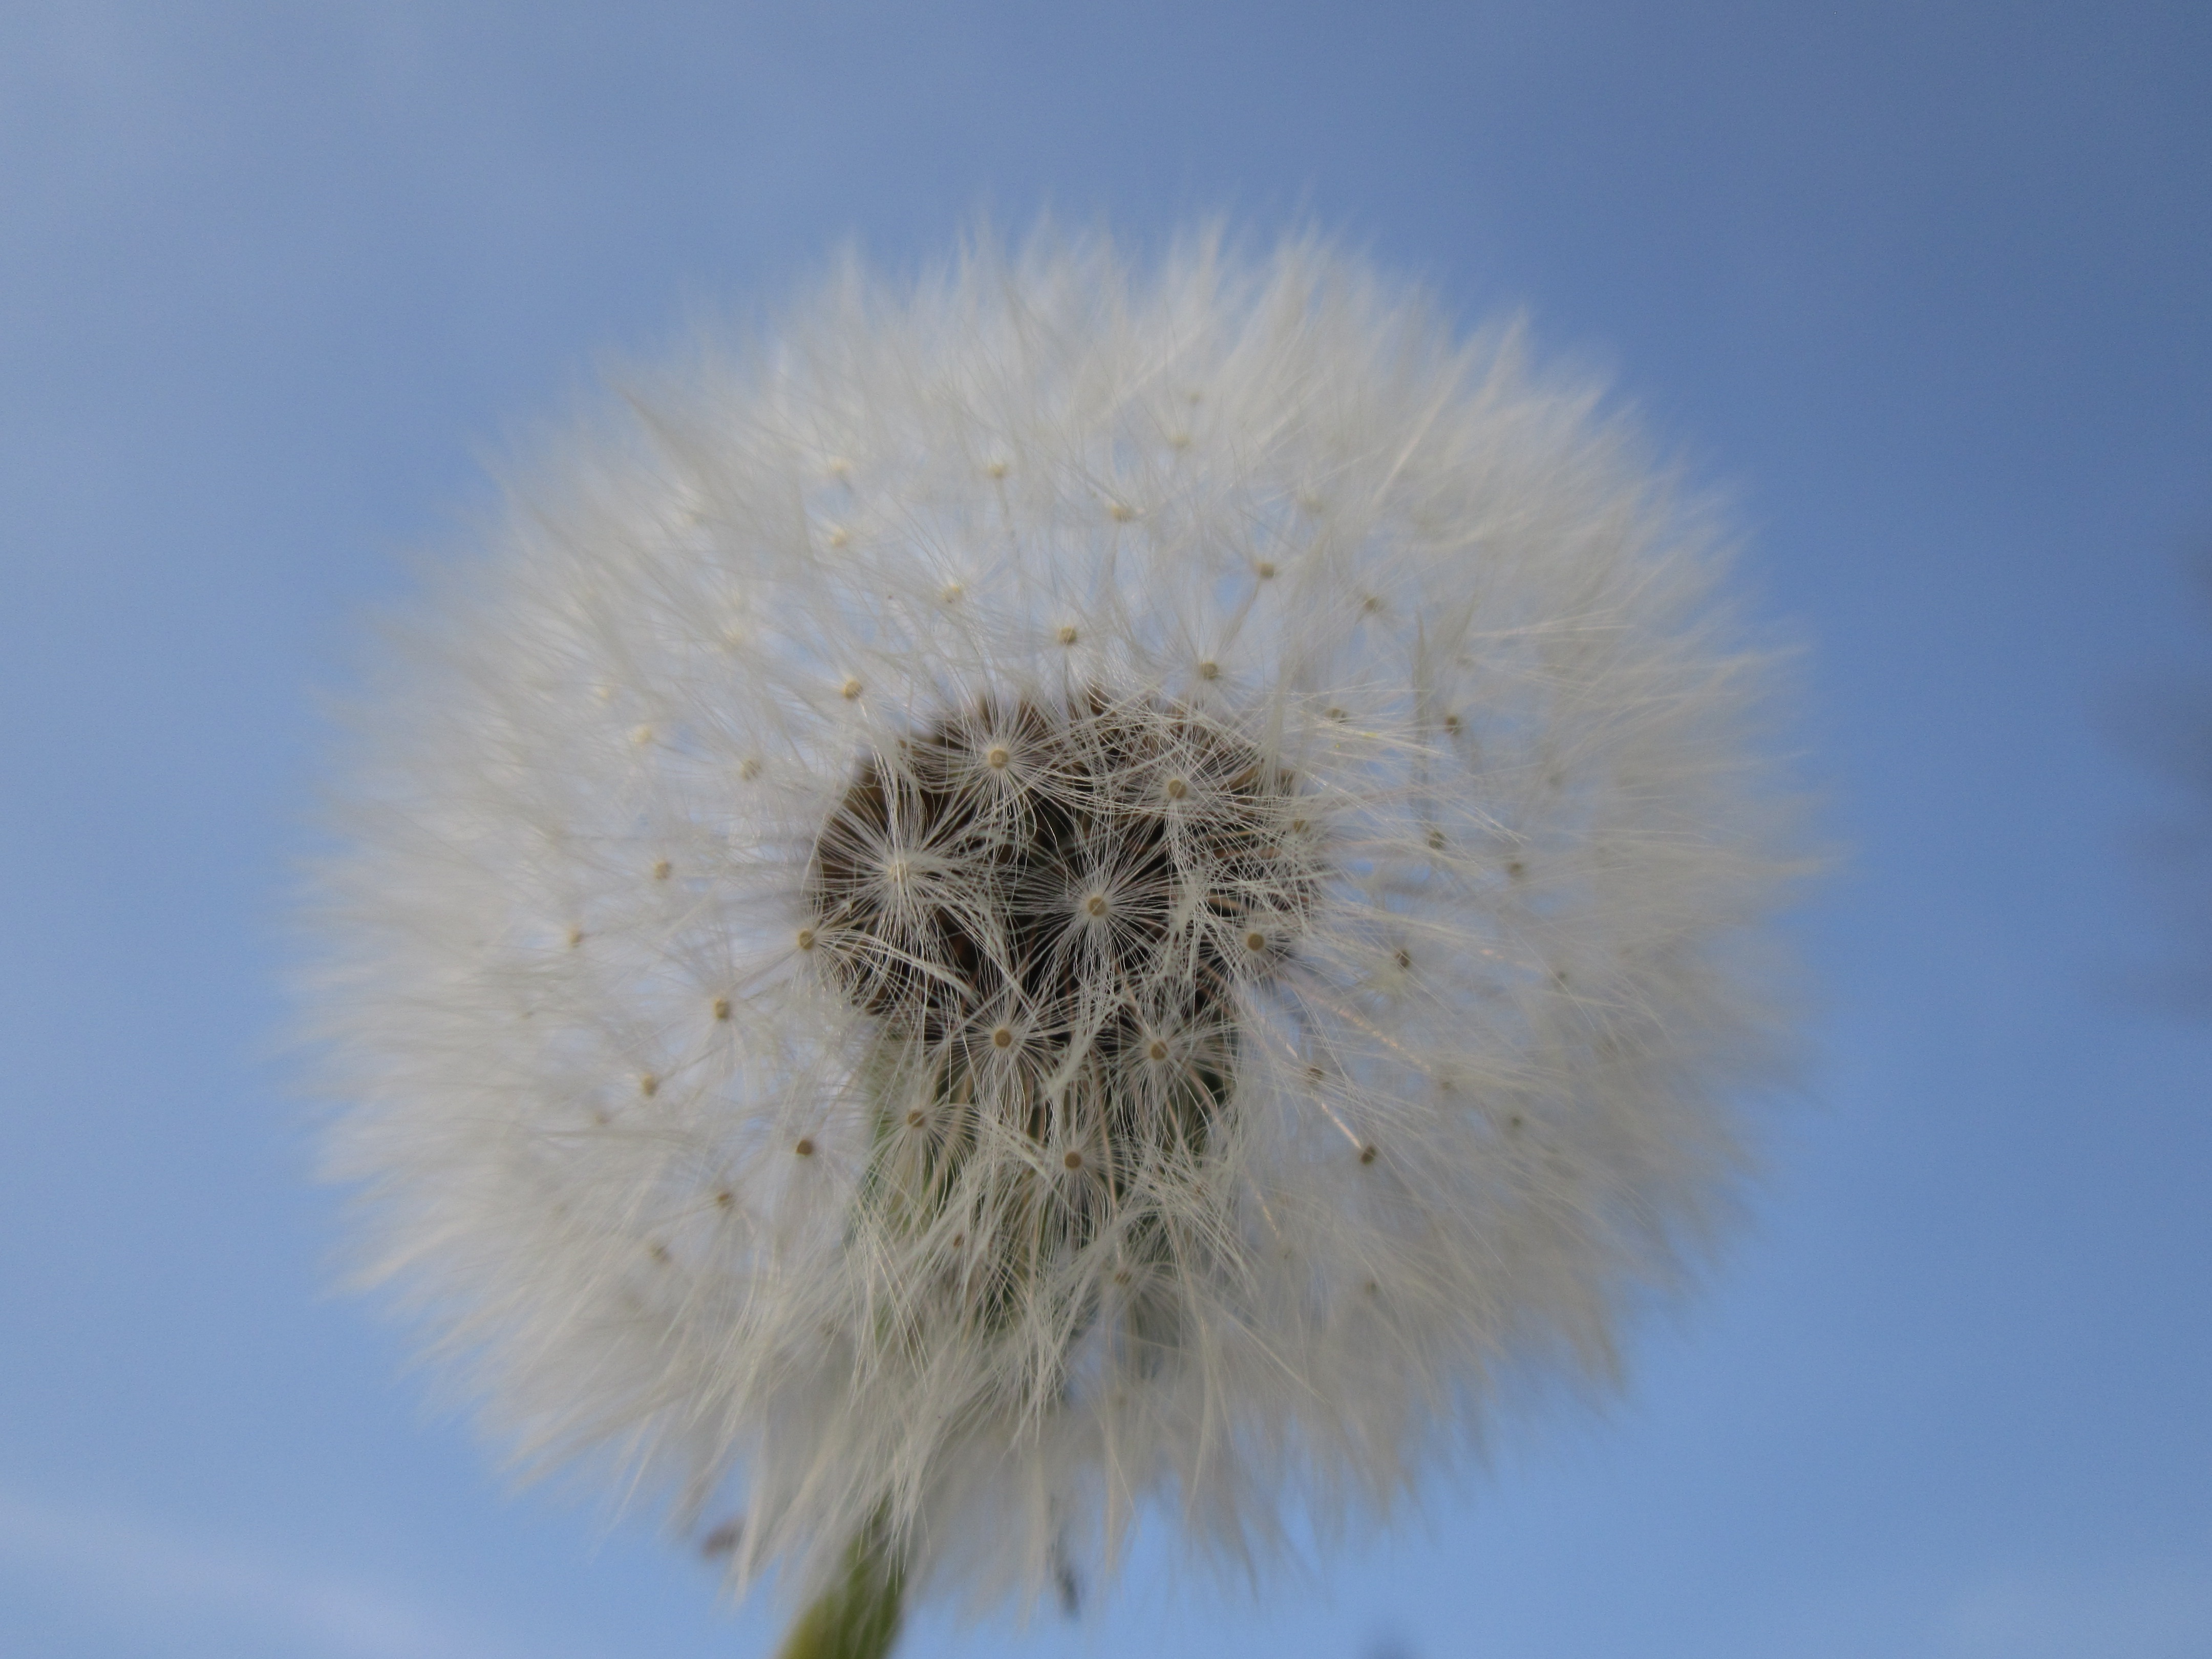
cloud, plant, sky, dandelion, air, flower, wind, pollen, spring, close, flora, close up, cool image, cool photo, macro photography, flowering plant, atmosphere of earth, computer wallpaper